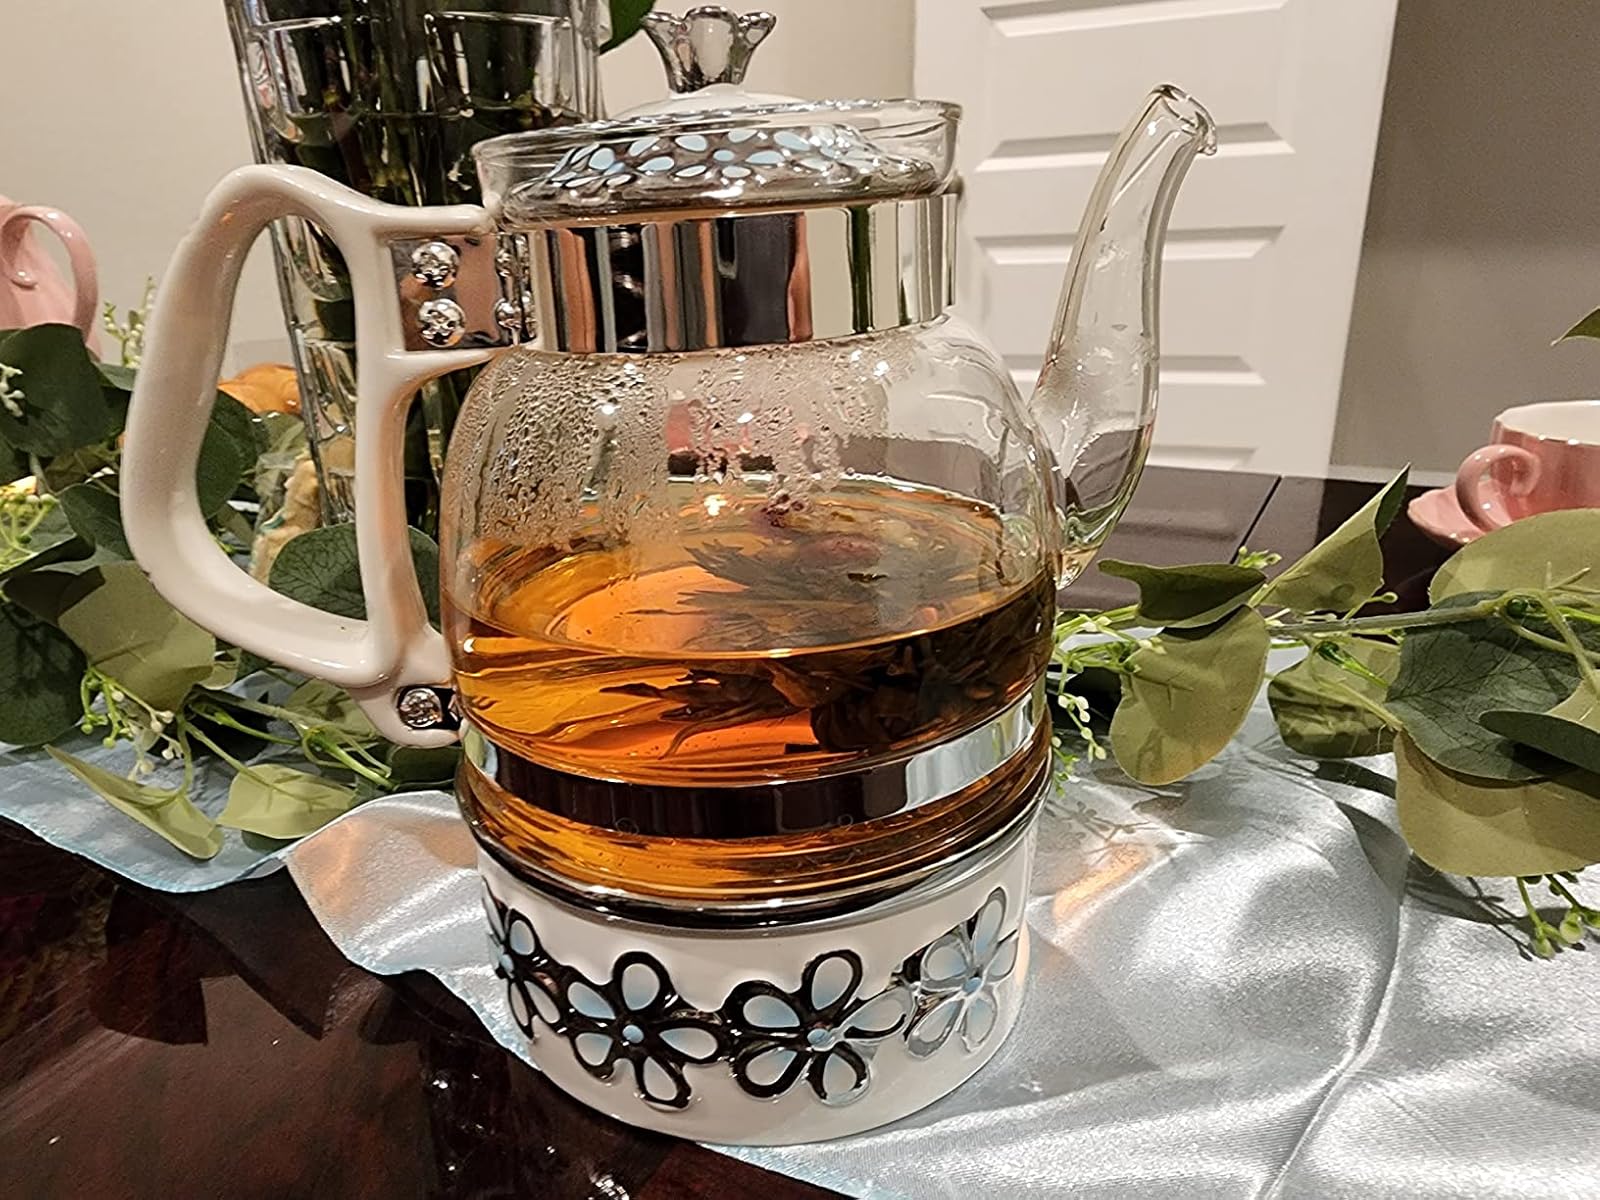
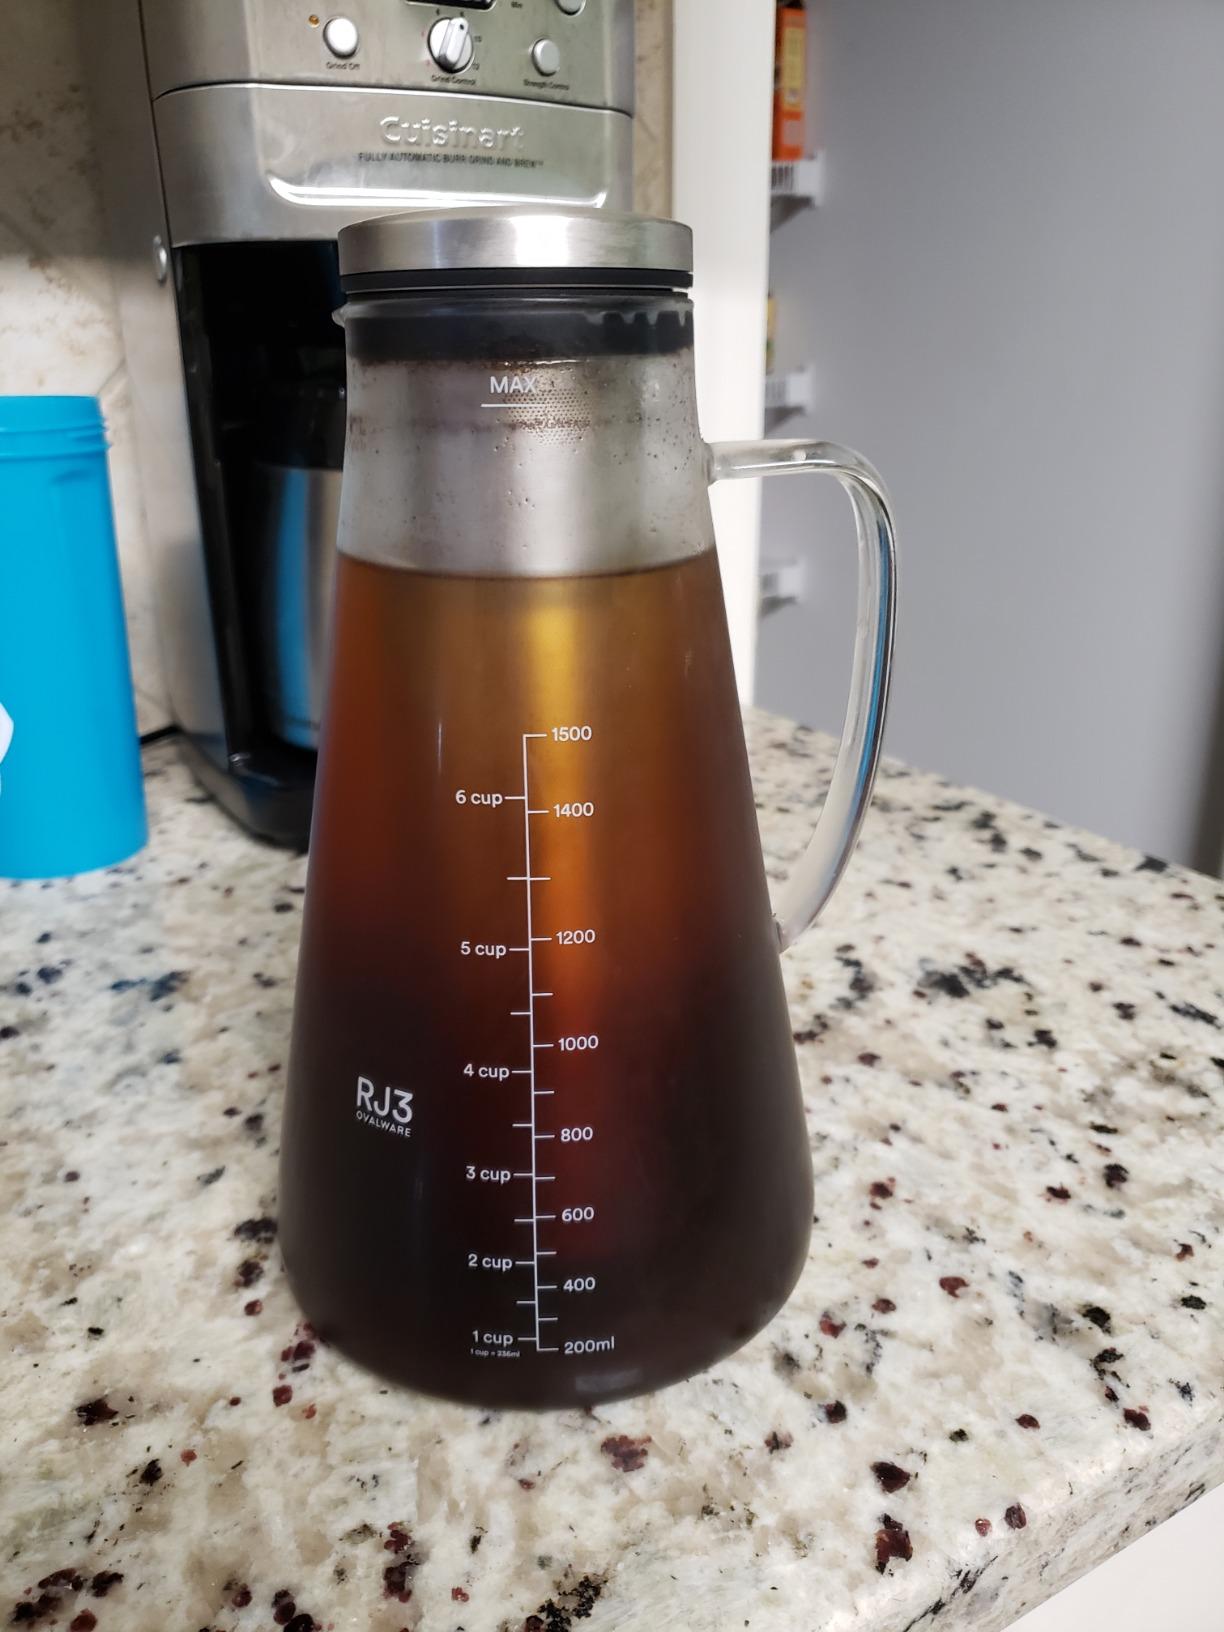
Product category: items_tea
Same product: no